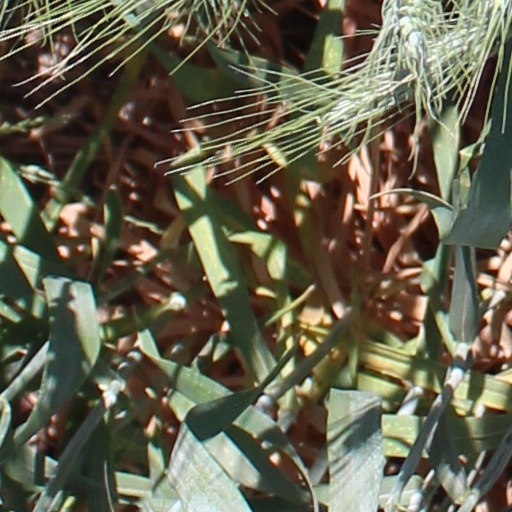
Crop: wheat